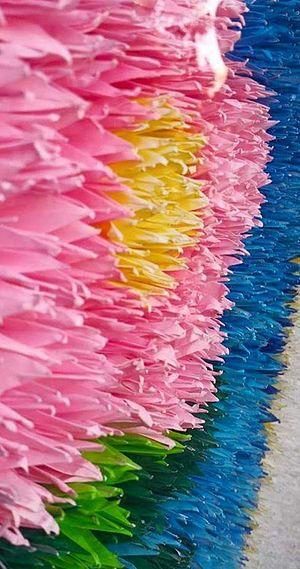
Le monument de la paix des enfants est un monument pour la paix commémorant Sadako Sasaki et les milliers d'enfants victimes du bombardement atomique d'Hiroshima. Il est situé dans le parc du Mémorial de la Paix, lui-même dans la ville d'Hiroshima.